Ananda Mahidol

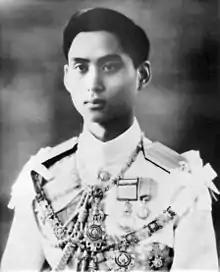
Formal portrait, 1946

Ananda Mahidol (20 September 19259 June 1946) was the eighth king of Siam (later Thailand) from the Chakri dynasty, titled Rama VIII. At the time he was recognised as king by the National Assembly in March 1935, he went to Switzerland when he was nine years-old. He returned to Thailand in December 1945, but six months later, in June 1946, he was found shot dead in his bed. Although at first thought to have been an accident, his death was ruled a murder by medical examiners, and three royal aides were later executed following very irregular trials. The mysterious circumstances surrounding his death have been the subject of much controversy.